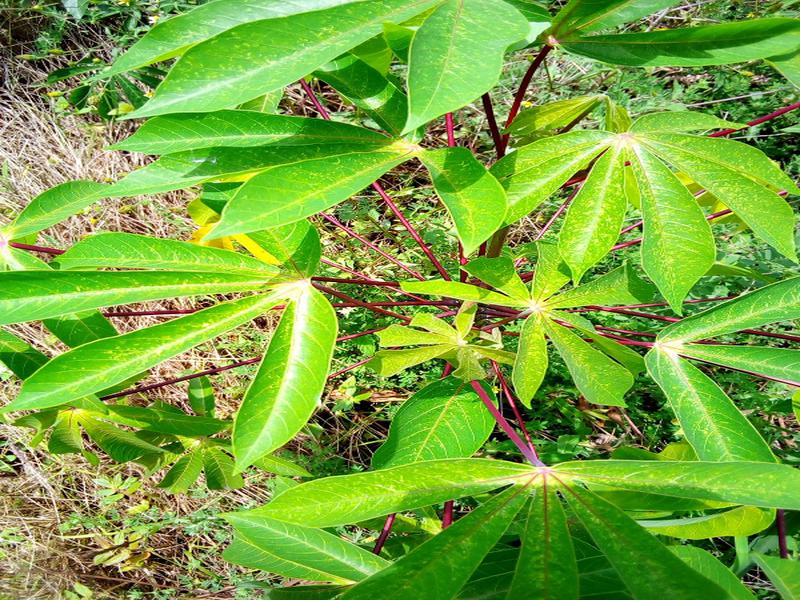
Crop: cassava
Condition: green_mottle